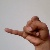
The image shows a hand gesture representing the letter 'J' in Indian Sign Language.